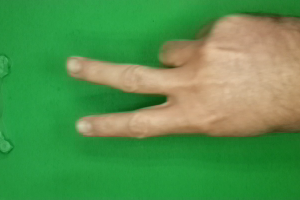
Label: scissors